Gáspár Heltai

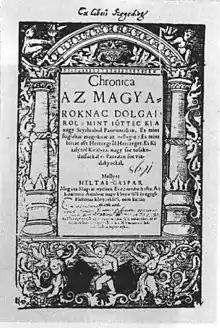
Book cover of "Chronica az magyaroknak dolgairól"

Gáspár Heltai (–1574) was a Protestant writer and printer from Transylvania who produced many books in Hungarian. He was also the father of the sister-in-law of Ferenc Dávid.